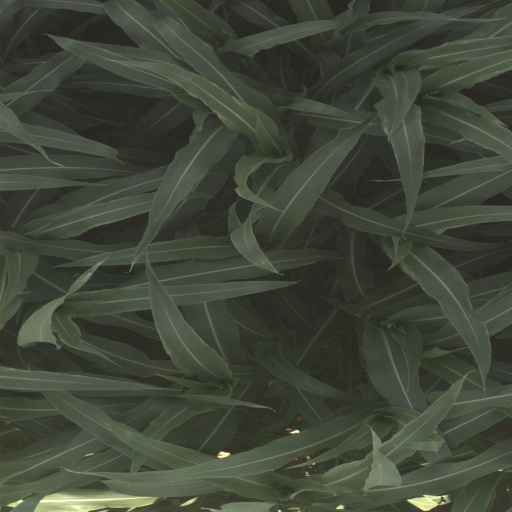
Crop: sorghum